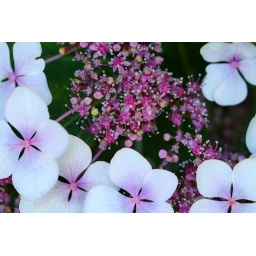
The pink buds against the white flowers looked like space dust. Hondarrabia, Spain